St. Johnsbury, Vermont

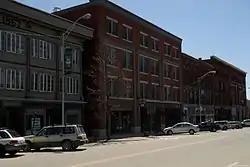
Railroad Street in downtown St. Johnsbury

St. Johnsbury is located at , elevation 212.4 m (697 ft). According to the United States Census Bureau, the town has a total area of , of which is land and , or 0.96%, is water. Situated at the confluence of the Passumpsic, Moose and Sleeper's rivers, the town lies at the heart of the Passumpsic River basin, one of the largest of the upper Connecticut River watershed. St. Johnsbury is on the site of the northernmost boundary of Lake Hitchcock, the post-glacial predecessor to the Connecticut River.